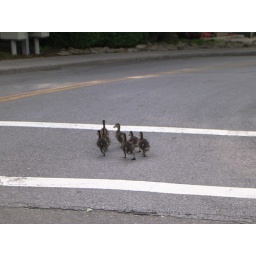
They went clear across the street in that crosswalk, go figure.